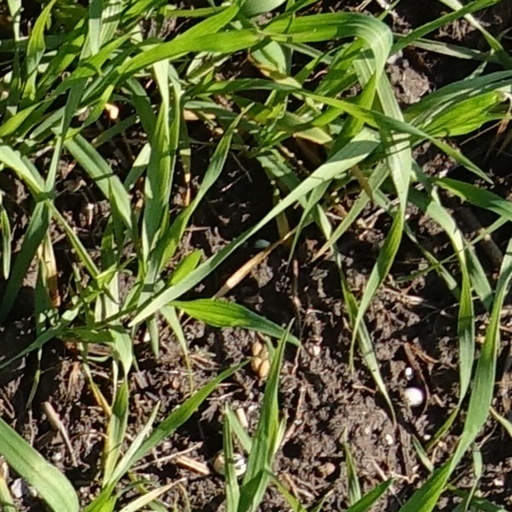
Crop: wheat